Gunthertuch

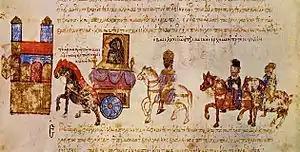
The triumphal return of John Tzimiskes to Constantinople in 971, as depicted in the "Madrid Skylitzes". A carriage with the icon of the Virgin Mary precedes the emperor, who is followed by the captive Bulgarian tsar Boris II.

The emperor was initially identified, by the French Byzantinist André Grabar, with Basil II ( 976–1025), and his triumphal return from his wars against the Bulgarians. Modern research however has concluded that the cloth represents John I Tzimiskes (r. 969–976) and his return in 971 from his campaign against the Rus', who had invaded and occupied Bulgaria.